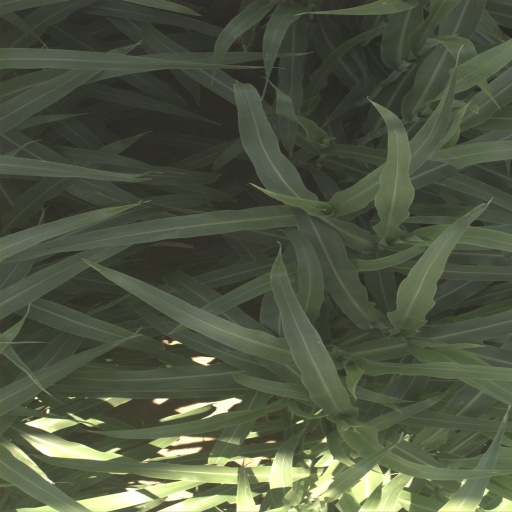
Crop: sorghum